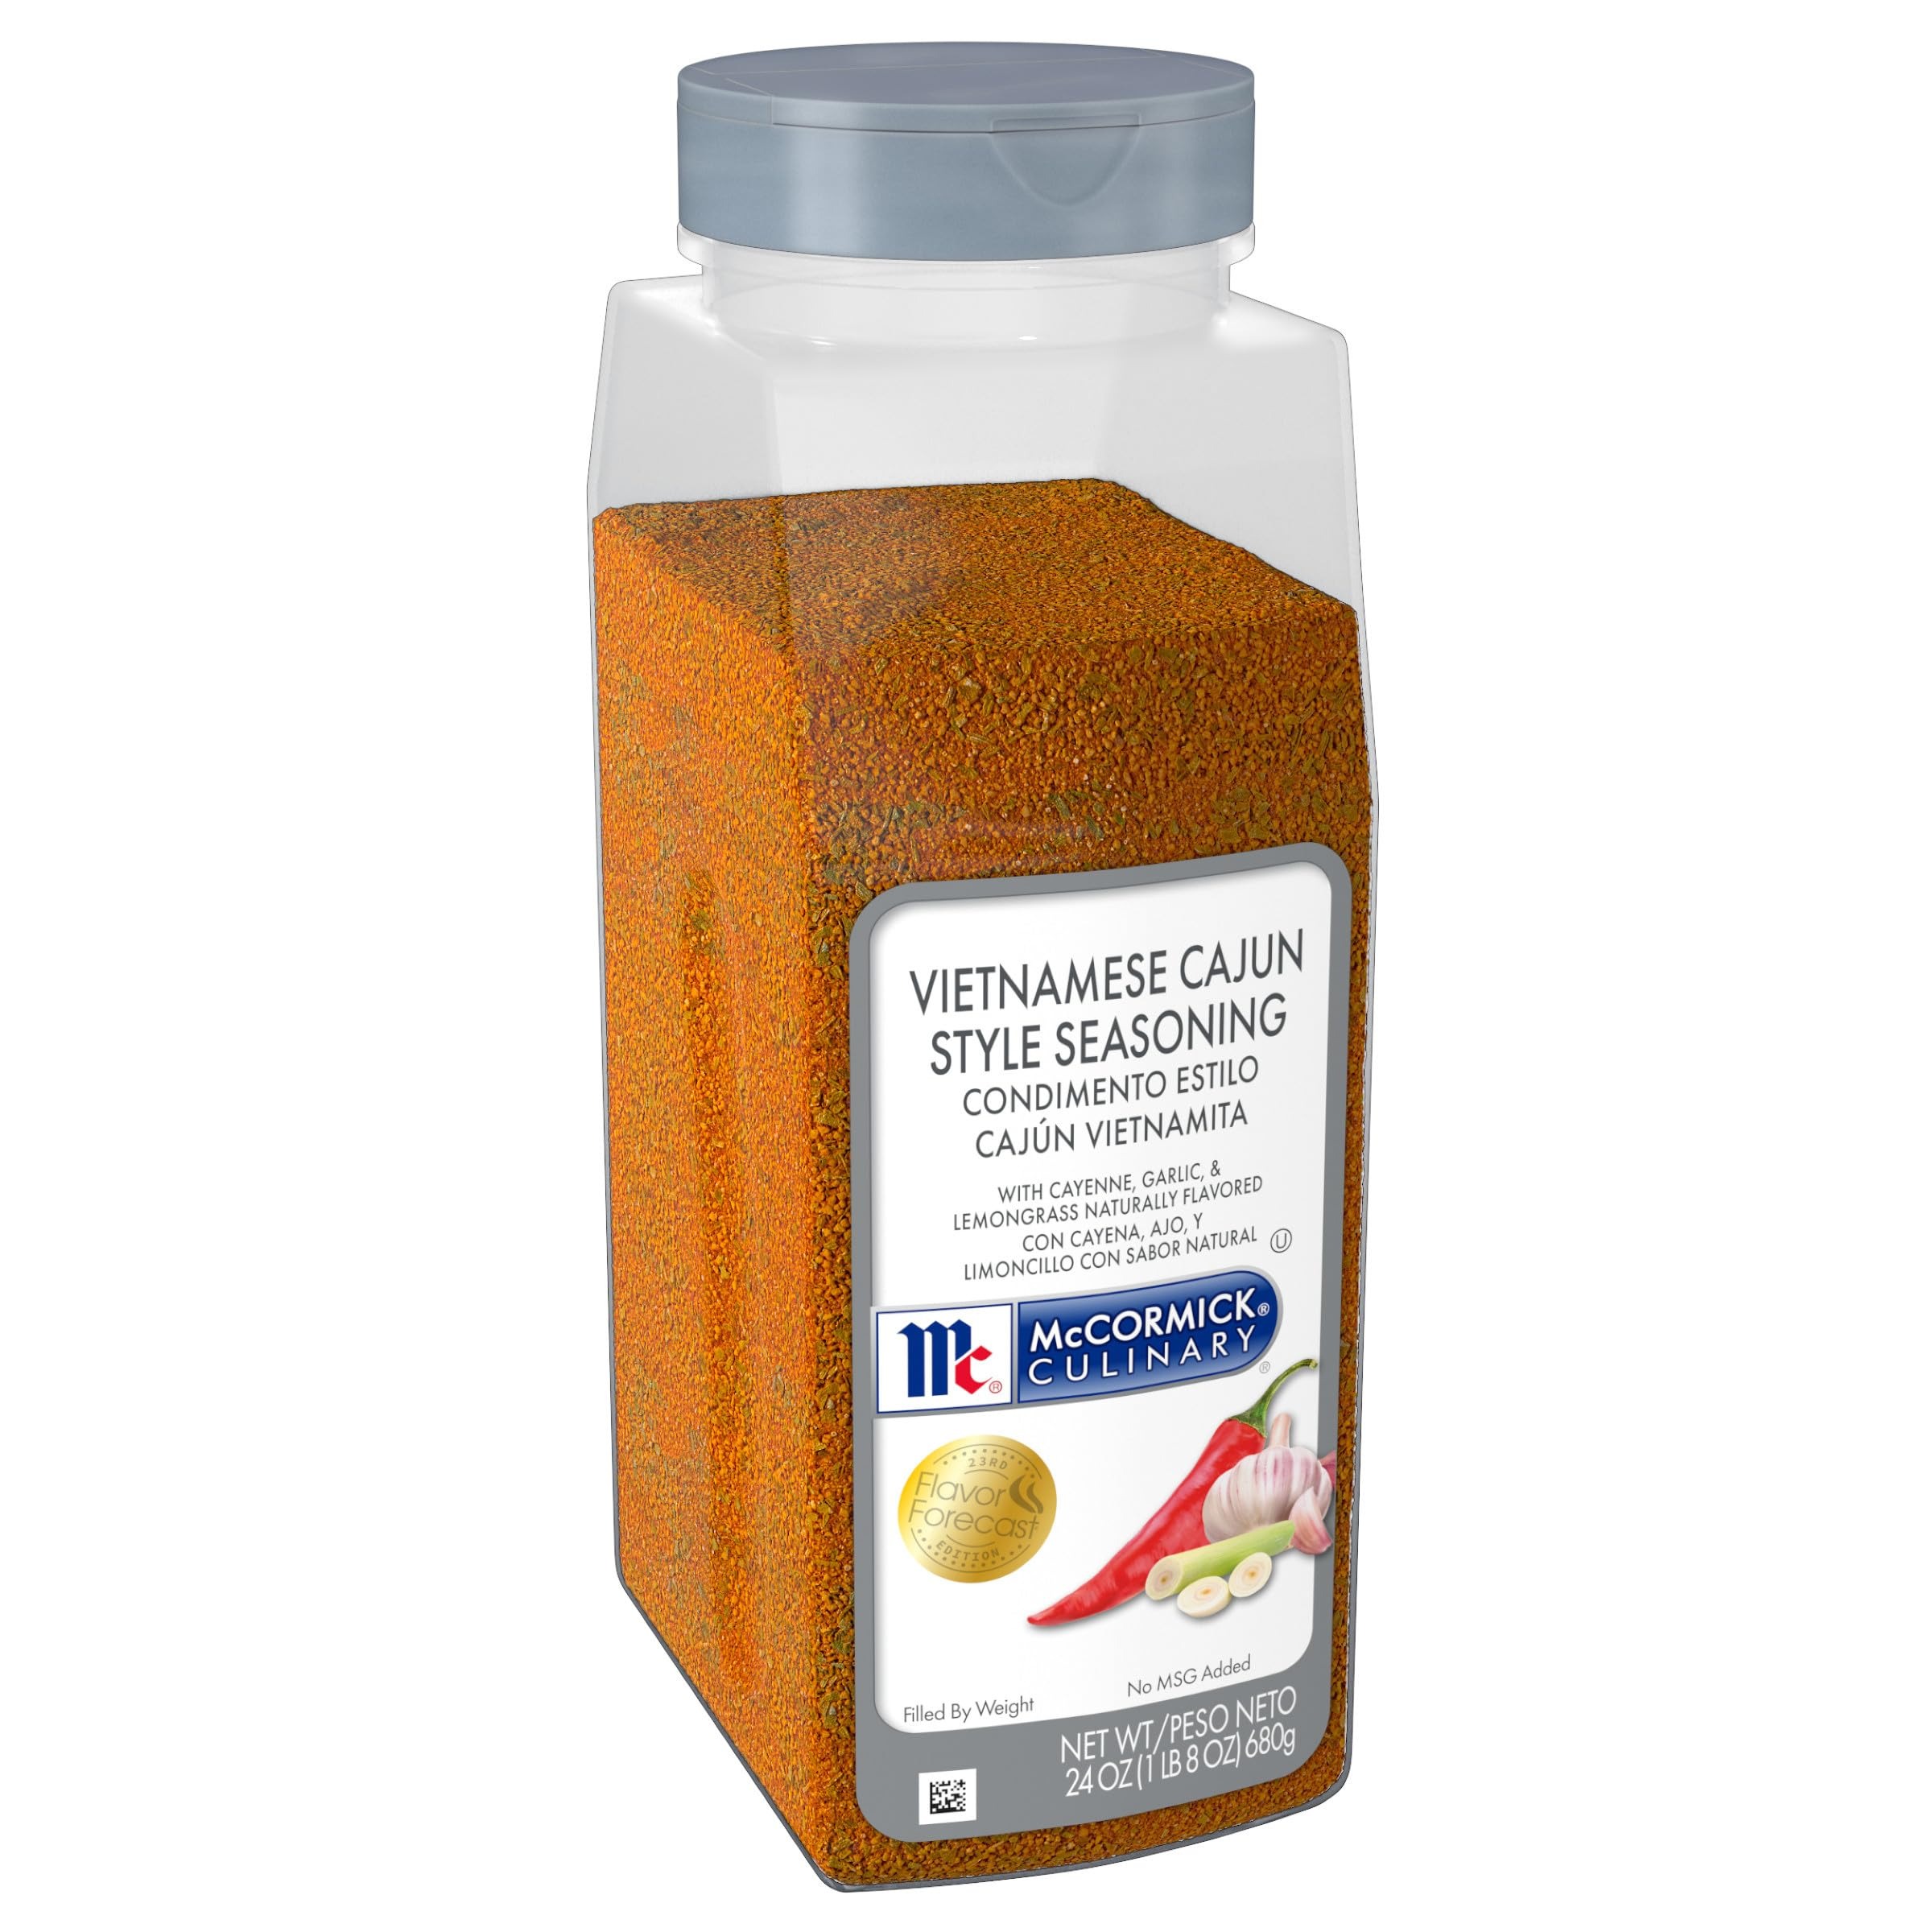
Item Name: McCormick Culinary Vietnamese Cajun Style Seasoning, 24 oz
Bullet Point 1: McCormick Culinary Vietnamese Cajun Style Seasoning takes the vibrant flavors of Vietnamese and Cajun cuisines to a whole new level, adding savory-sweet, citrusy and mild heat to menu items.
Bullet Point 2: McCormick Culinary Vietnamese Cajun Style Seasoning features a blend of Cajun style spices like paprika & cayenne pepper and Vietnamese style ingredients like garlic & lemongrass oil.
Bullet Point 3: Blended especially for chefs, McCormick Culinary Vietnamese Cajun Style Seasoning is pre-mixed for consistency and convenience for chefs to easily create unique menu items with an exotic flavor twist.
Bullet Point 4: McCormick Culinary Vietnamese Cajun Style Seasoning is kosher with no MSG added.
Bullet Point 5: Our global sourcing enables unparalleled control and understanding of our supple chain, ensuring every product delivers a pure and consistent flavor.
Bullet Point 6: There are 6/24 oz. containers per case. Our 24 oz. size is perfect for back-of-house recipe customization.
Bullet Point 7: McCormick Culinary Vietnamese Cajun Style Seasoning elevates dishes from chicken, pork and seafood to dressings, dips, French fries and more, with bright citrus and bold savory flavors.
Value: 24.0
Unit: Ounce

Price: 38.97